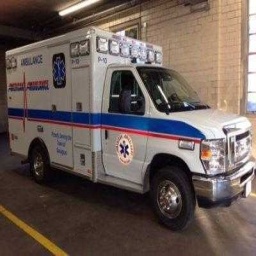
Label: ambulance